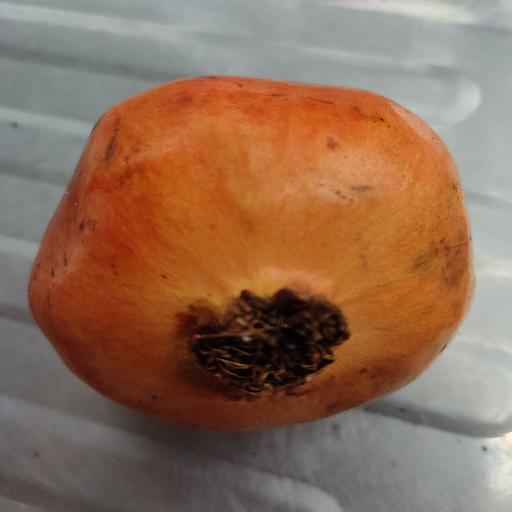
Crop type: Pomegranate